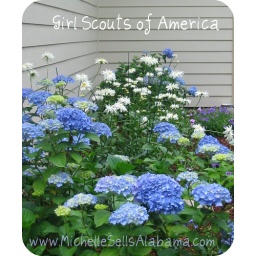
Blooming blue and stunning white mixtures brighten this fairy garden in lovely Port Orchard, WA.